Edward A. Bond

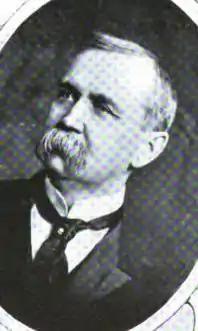
Edward A. Bond (1903)

Edward Austin Bond (April 22, 1849 in Dexter, Washtenaw County, Michigan – December 10, 1929 in New York City) was an American civil engineer and politician from New York. He was New York State Engineer and Surveyor from 1899 to 1904.